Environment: real
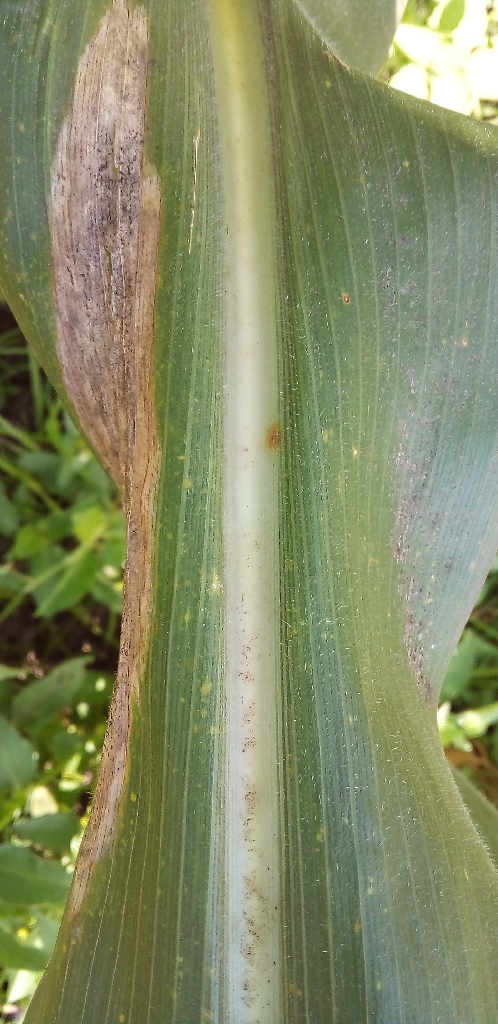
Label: northern_corn_leaf_blight